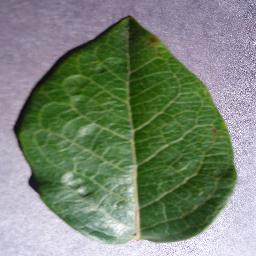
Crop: blueberry
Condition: healthy